India ink

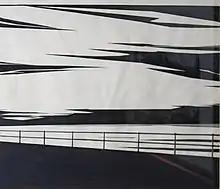
Example of India ink on paper, "Zeedijk" by Gustaaf Sorel, (1939)

India ink (British English: Indian ink; also Chinese ink) is a simple black or coloured ink once widely used for writing and printing and now more commonly used for drawing and outlining, especially when inking comic books and comic strips. India ink is also used in medical applications.